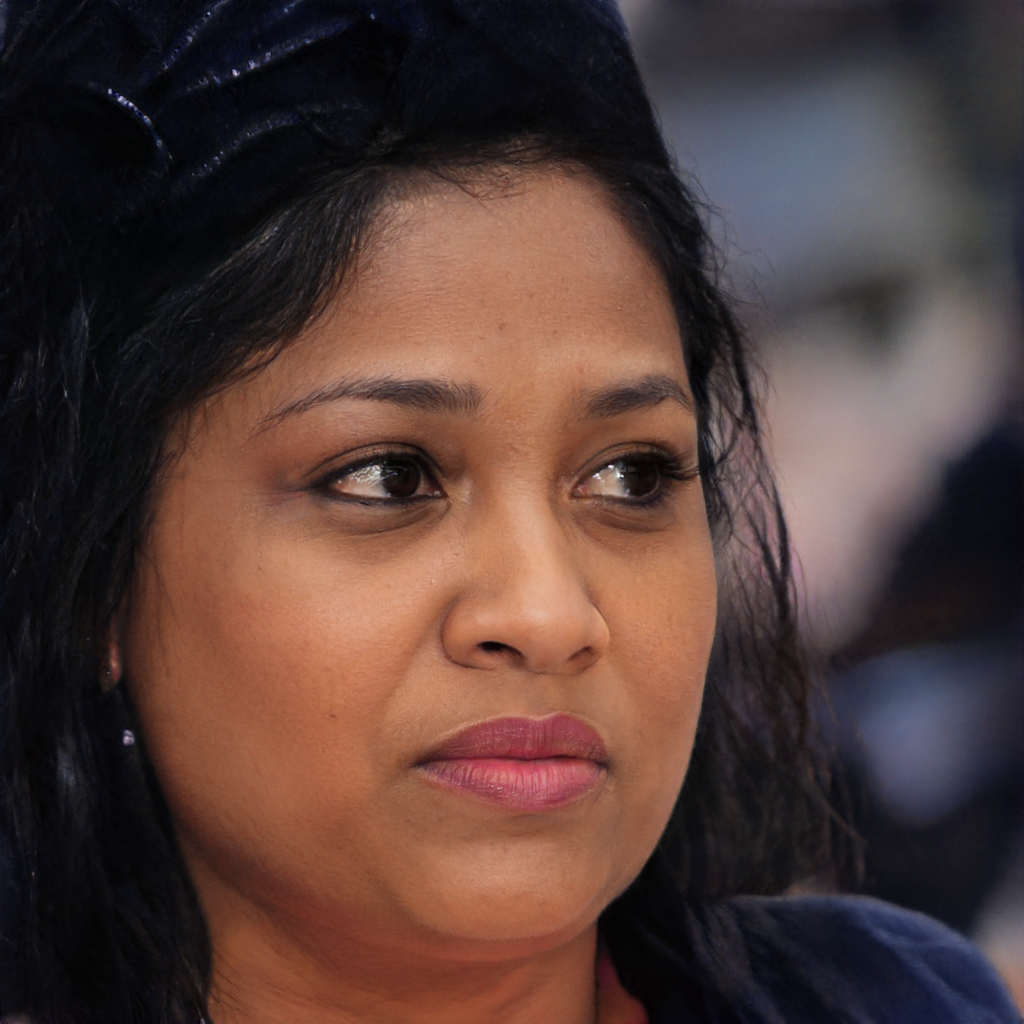
Gender: Female